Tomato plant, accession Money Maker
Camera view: tilt-top (135 deg); turntable rotation: 30 degrees
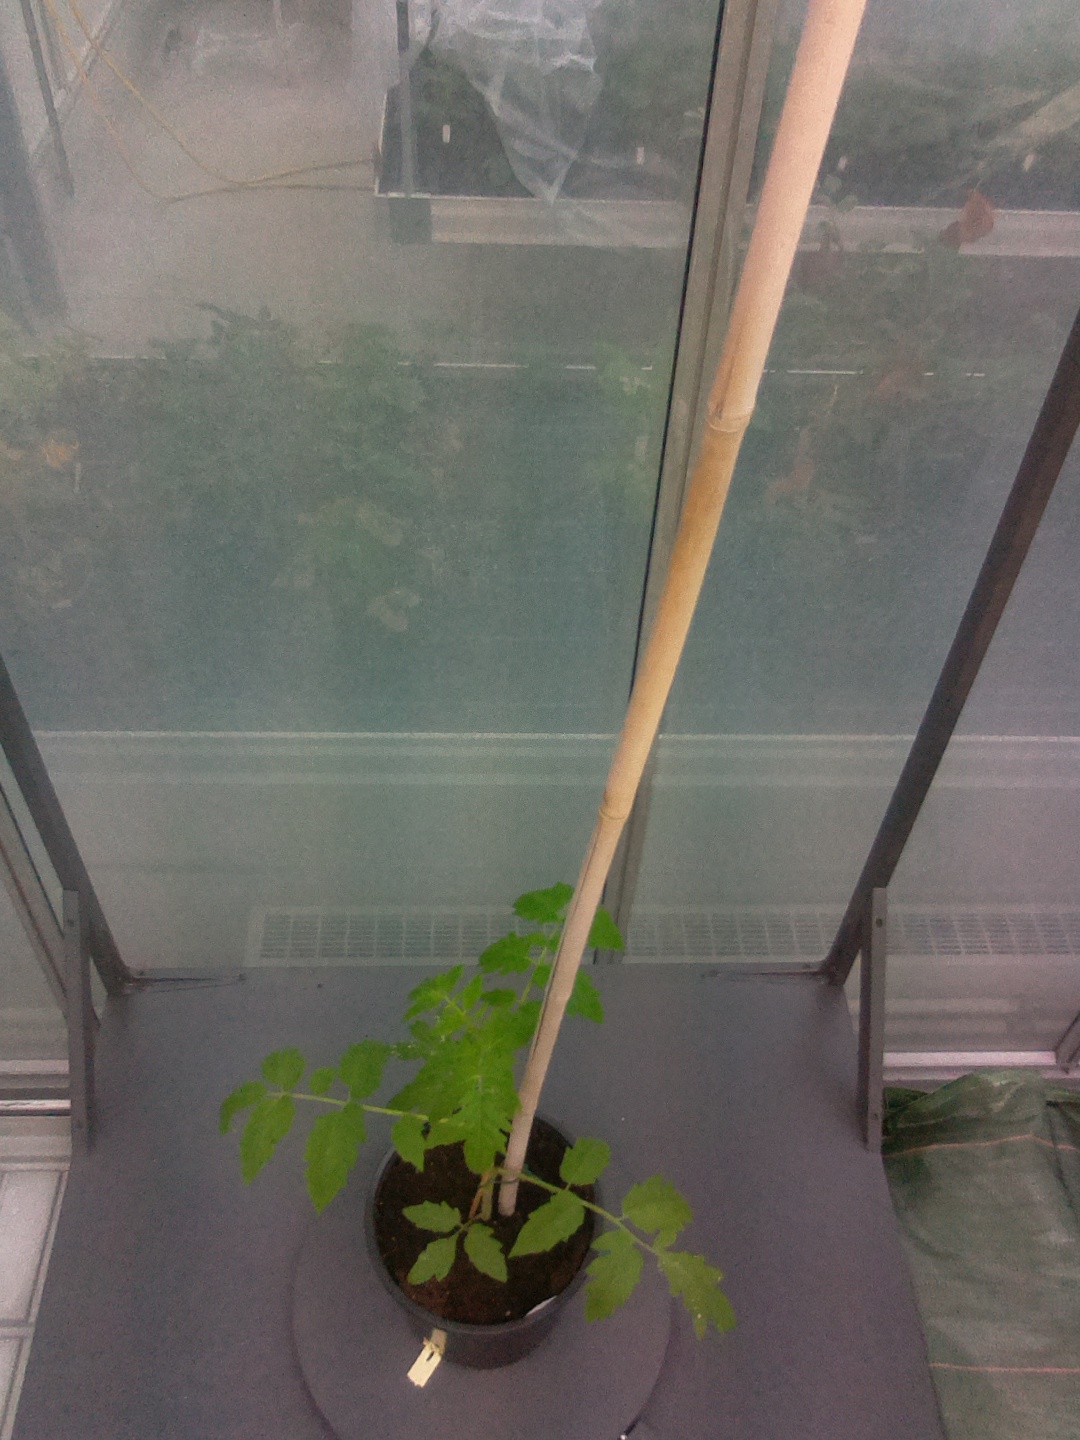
BBCH growth stage 13: 6 of true leaves visible